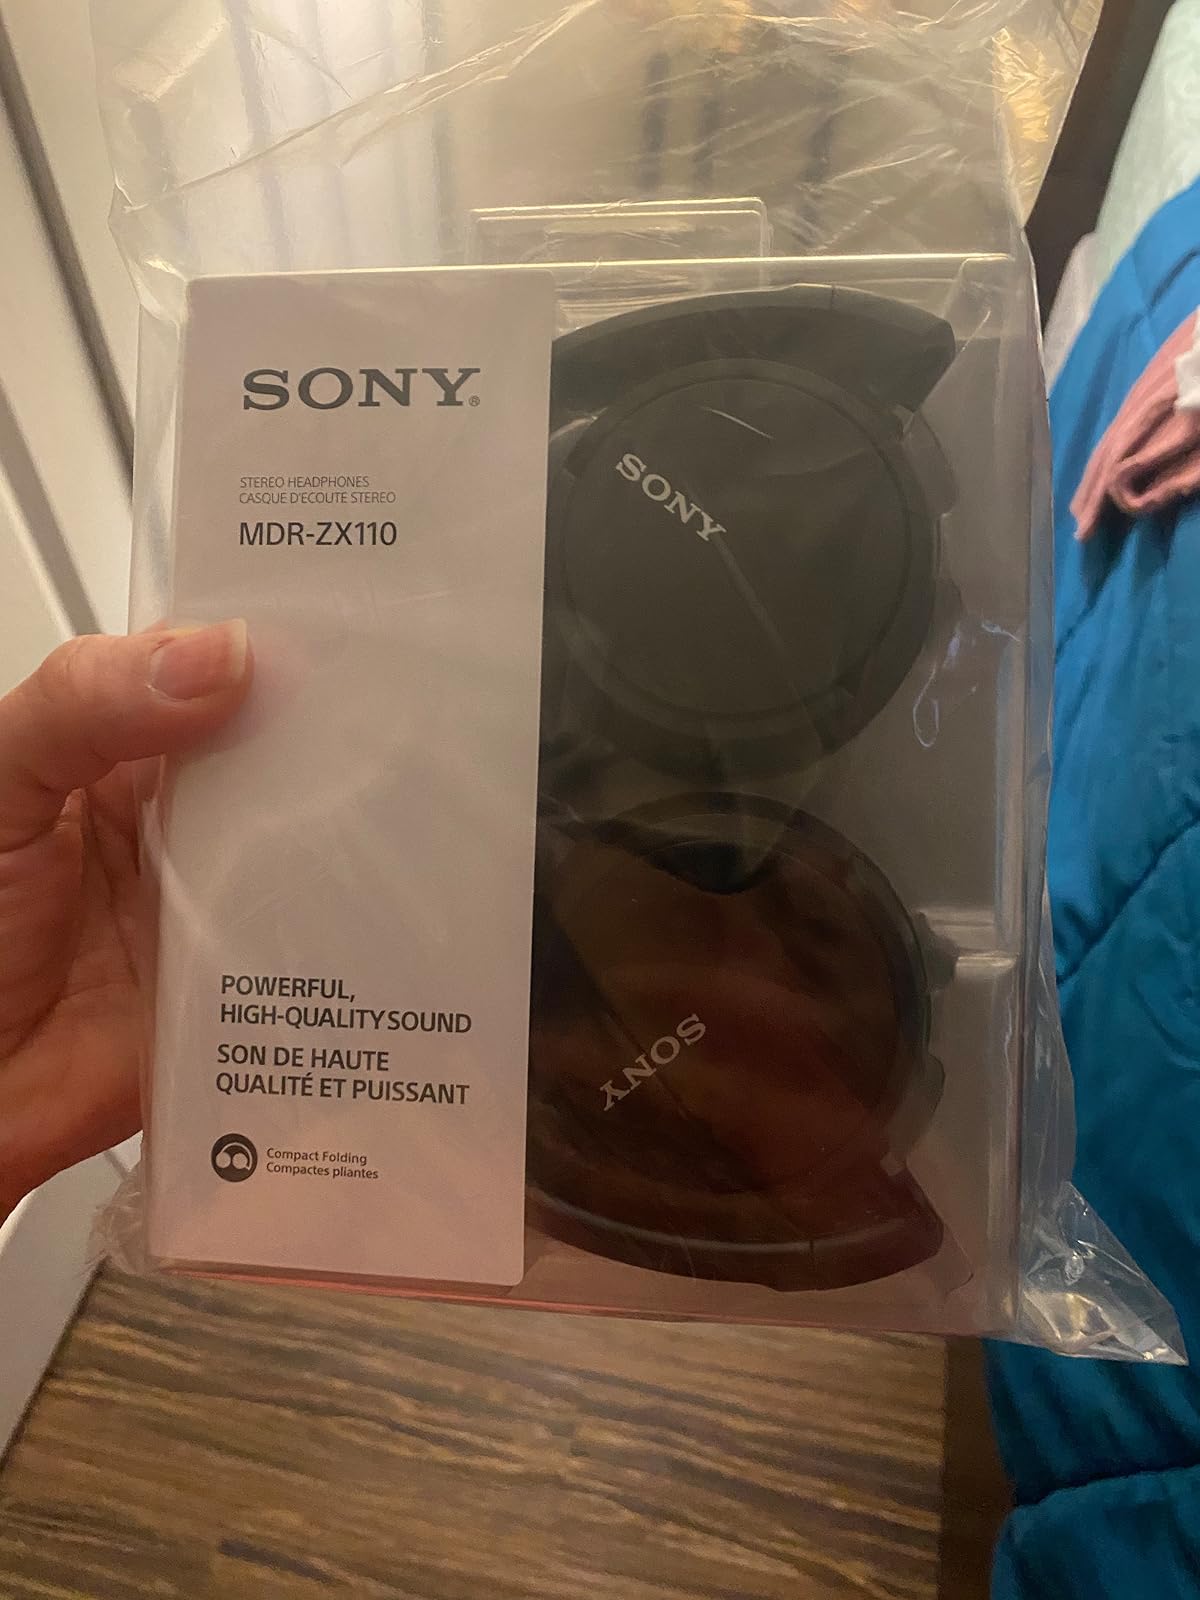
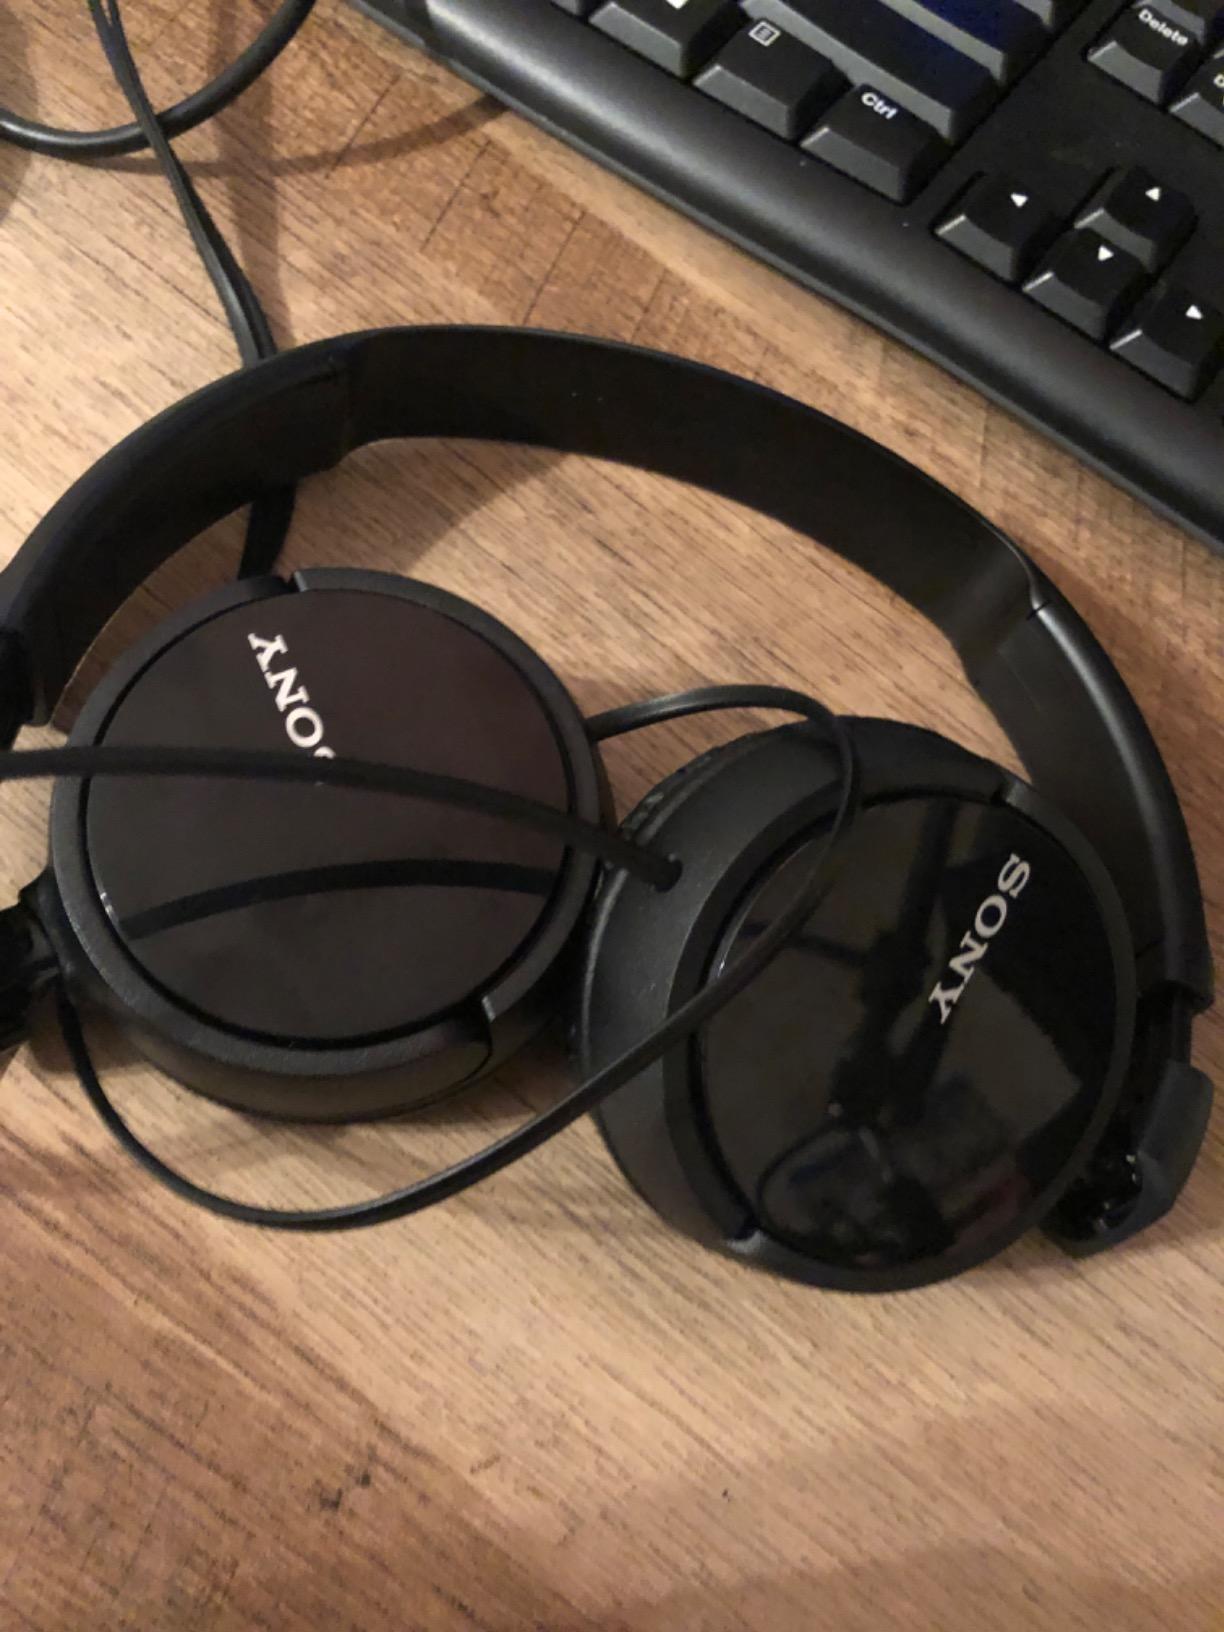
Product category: headphones
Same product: yes